Court of assizes (Belgium)

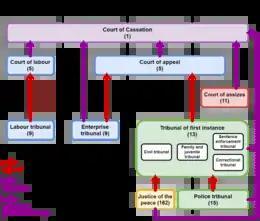
Belgian judicial hierarchy (2018).

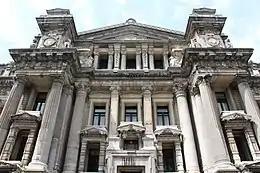
The Brussels court of assizes has its seat in the city's Palace of Justice.

The court of assizes is the trial court which tries the most serious crimes in the judicial system of Belgium. It is the highest Belgian court with criminal jurisdiction; as such, it is the only Belgian court that can sentence someone to life imprisonment. The courts of assizes are not permanent courts; a new court of assizes is assembled for each new trial. There is a court of assizes in each of the ten provinces of Belgium, as well as one in the arrondissement of Brussels-Capital which is not part of any province. Further below, an overview is provided of the eleven courts of assizes and their seats. They are the only courts in Belgium for which the provinces are used as territorial subdivisions. They are also the only courts in Belgium that hold jury trials. The jury acts as sole trier of fact, but decides on the penalty together with the judges. The trial by jury of certain crimes is laid down in article 150 of the Belgian Constitution. The Belgian courts of assizes have the same origin as their French namesakes.